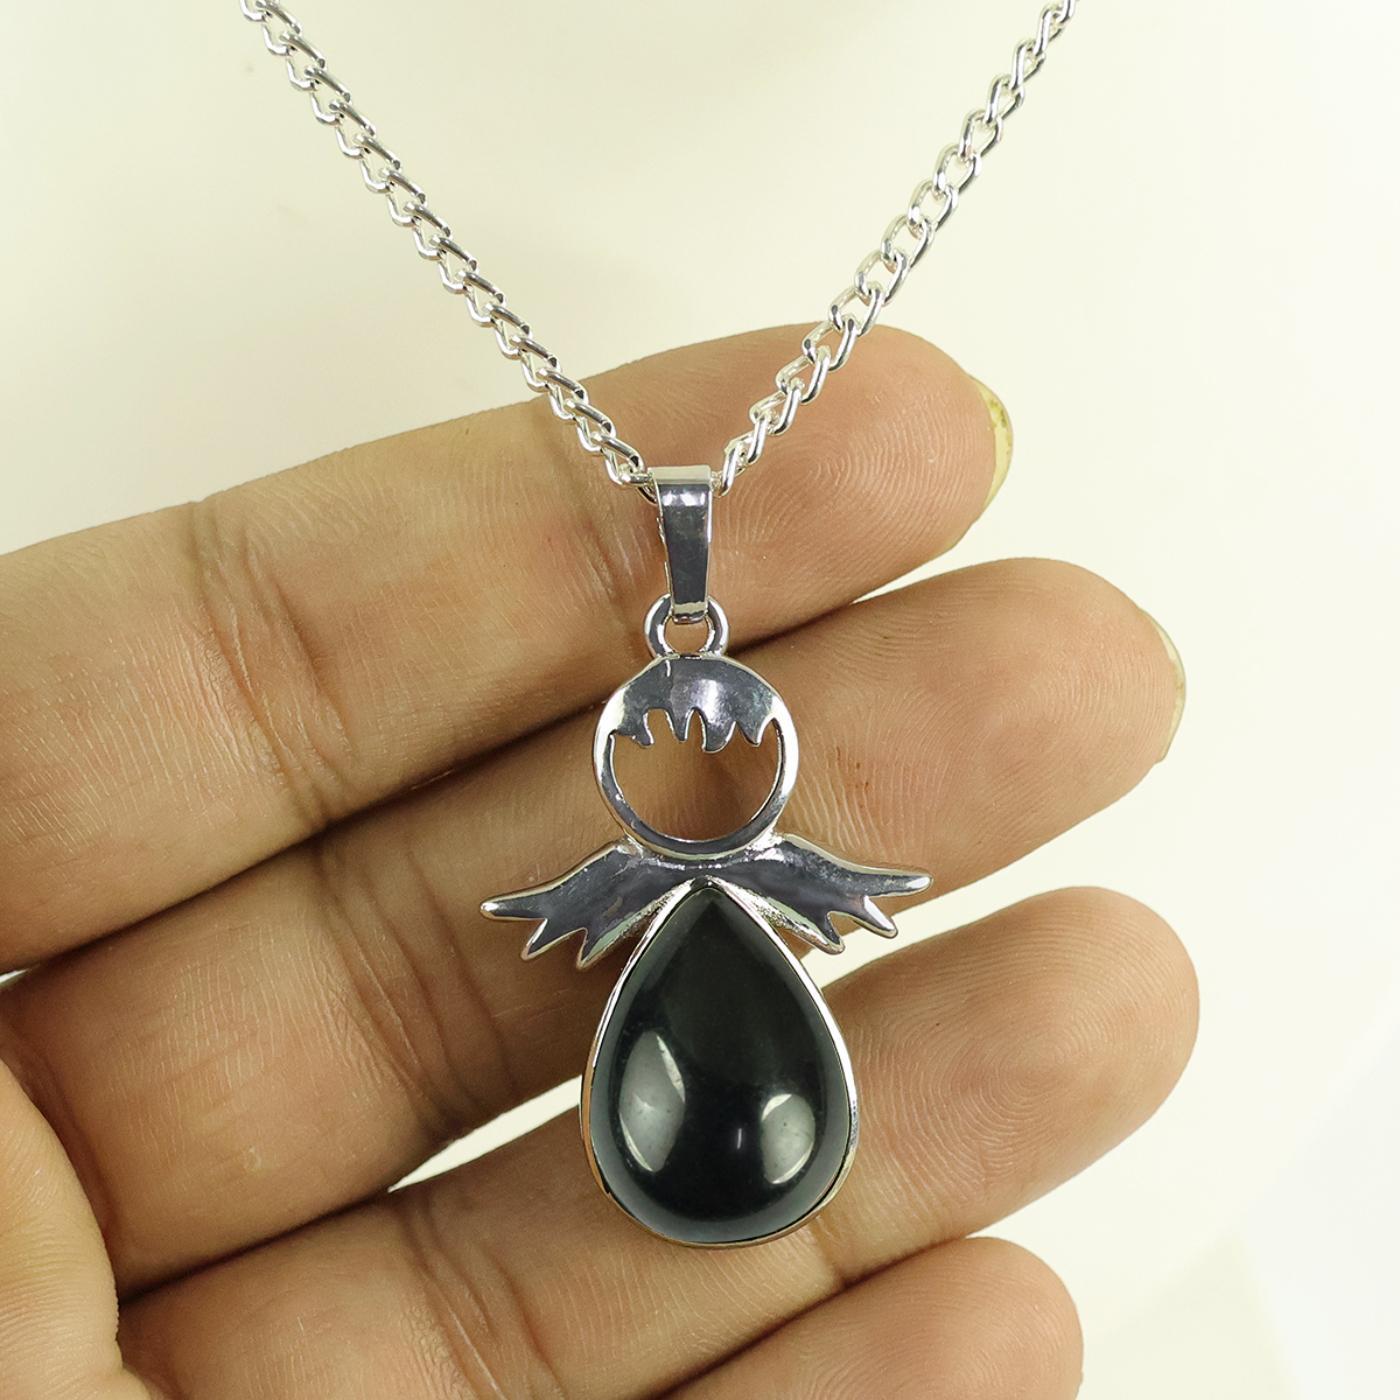
Reiki Crystal Products Natural Black Tourmaline Angel Pendant For Reiki Healing And Crystal Healing
Type: Necklaces & Pendants
Brand: Reiki Crystal Products
Price: Rs. 349
Natural Crystal Stone Pendant | Height : 35 mm | Length - 25 mm Approx. Pendant Charged By Reiki Grand Master & Vastu Expert
Features: Natural Crystal Stone Pendant | Height : 35 mm | Length - 25 mm Approx. Pendant Charged By Reiki Grand Master & Vastu Expert,Natural Healing Stone Pendant for Reiki Healing, Crystal Healing, Numerology, Tarot, Astrology & Feng Shui,100% Authentic, Original and Natural Healing Crystal / Stone - small holes, crack marks on the surface or inside the stones are often visible,Material : Natural Healing Stones See Images & Product Description For Healing Properties /Advantages,Stylish Party-Daily-Office-Casual Wear Reiki Healing Stone Pendant / Locket for Men, Women, Boys, Girls. Best for Gifting & Personal Use.
Included: Pack Of 1 X Black Tourmaline Angel Pendant